Nepenthes sibuyanensis

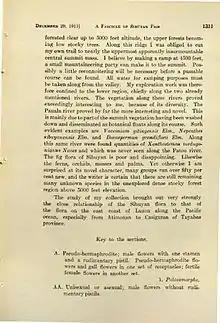
Mention of "N. sibuyanensis" in a 1911 issue of "Leaflets of Philippine Botany"

The holotype of "N. sibuyanensis", sheet 051001, was collected on October 5, 1996, by Phill Mann and Trent Smith on Mount Guiting-Guiting at an elevation of 1300 m above sea level. The plant was growing on an open slope amongst high grasses and ferns of the genus "Dipteris". The specimen includes a typical pitcher and was chosen as the holotype because the pitchers of this species are its most characteristic feature. Mann and Smith made three further collections of "N. sibuyanensis" on the same day and at the same altitude. These were sheet 051002, which includes vegetative parts without pitchers, sheet 051003, which consists of fruits, and sheet 051004, which includes male flowers. All four specimens are deposited at the National Herbarium of the Netherlands in Leiden.